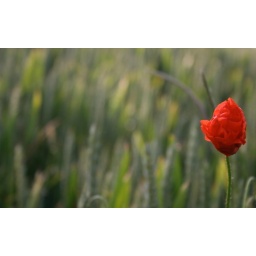
This poppy was taken in a field next door to the South African War Memorial on the Somme.